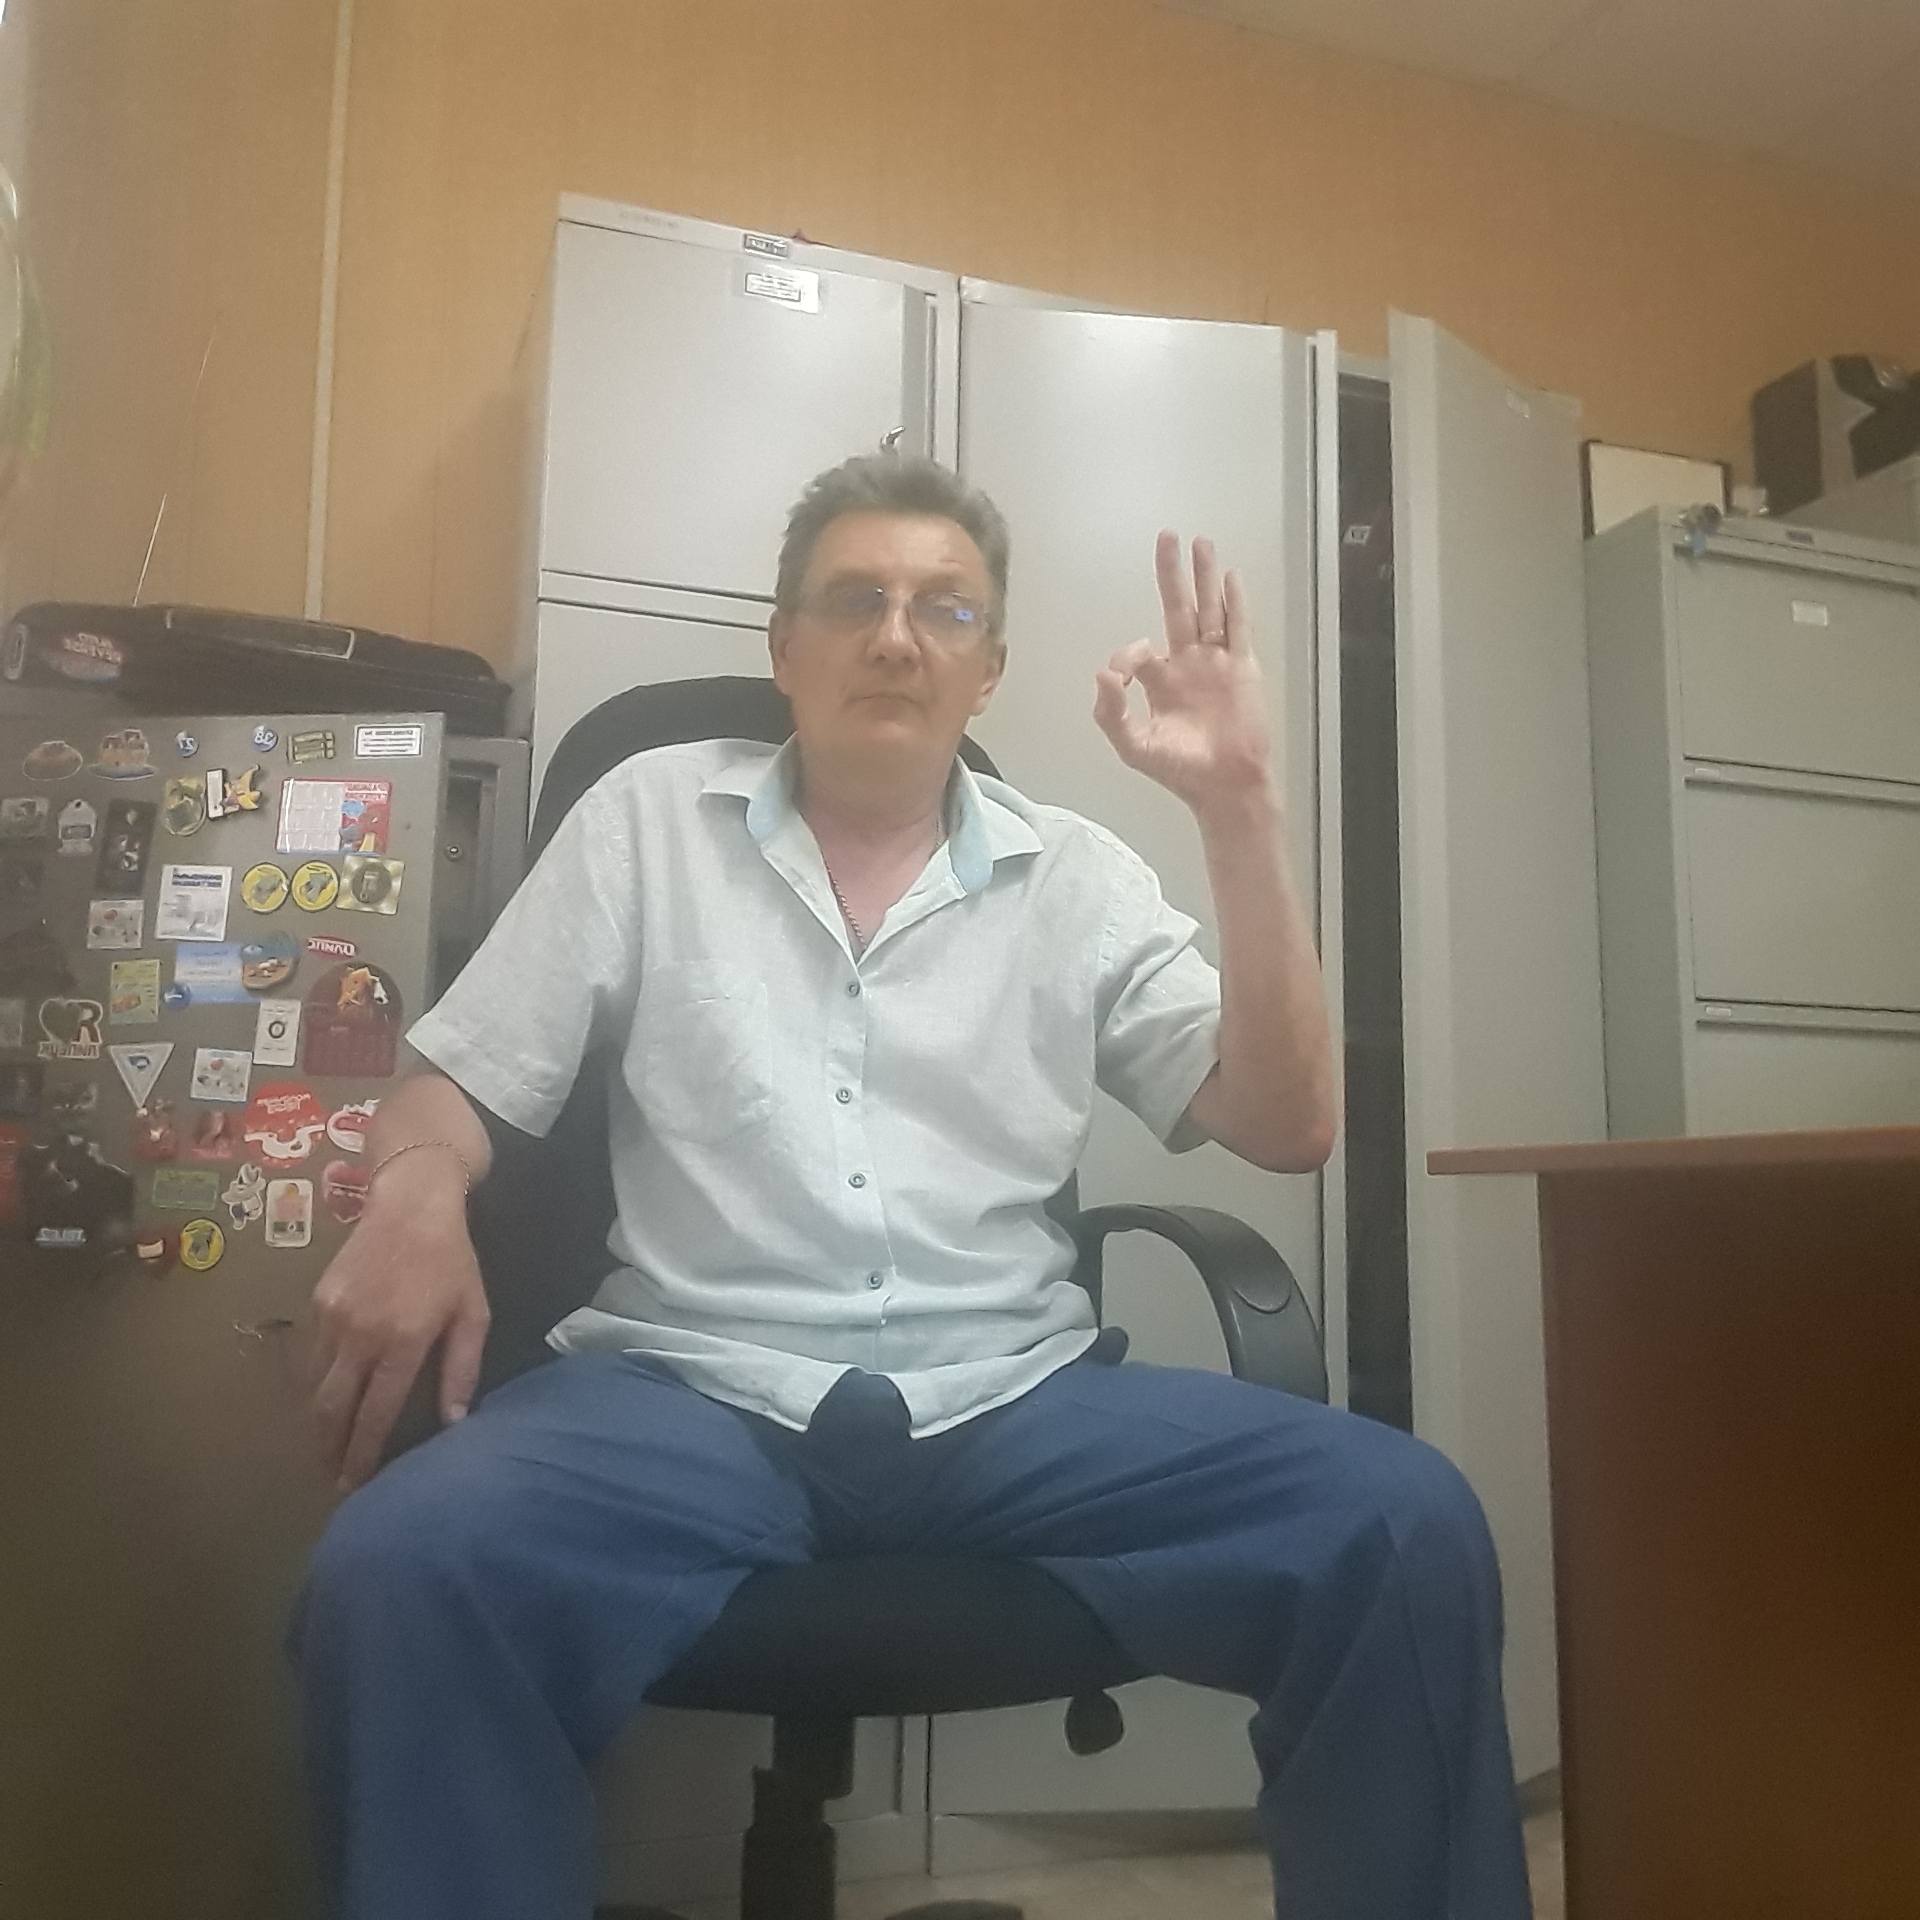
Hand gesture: ok